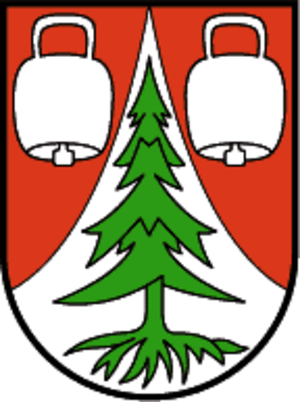
Schoppernau est une commune du Land de Vorarlberg, en Autriche.